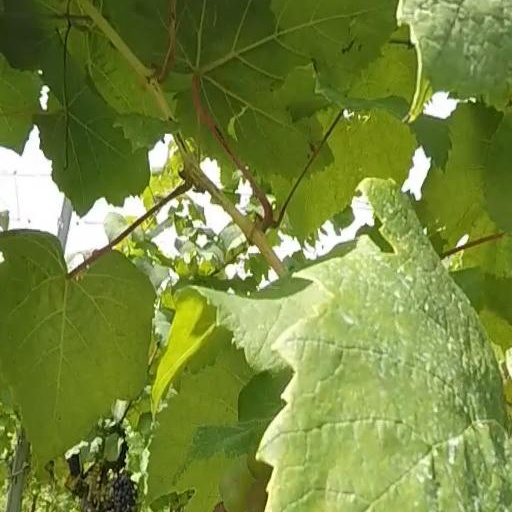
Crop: grape